Himalayan monal

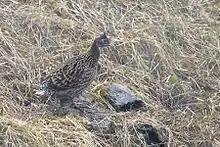
A female in Pangolakha Wildlife Sanctuary, India

The Himalayan monal's native range extends from Afghanistan and Pakistan through the Himalayas in Nepal, India, southern Tibet and Bhutan.